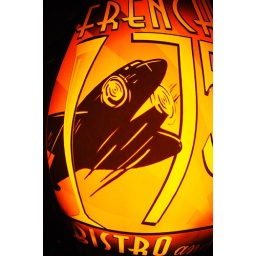
Saw this restaurant sign walking around town at night...Fisheye added to emphasize the champagne glass in the photo...